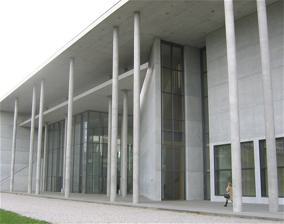
Building: Pinakothek der Moderne
Country: Germany
Year built: 2002
Art museum in Munich, Germany Pinakothek der Moderne Pinakothek der Moderne Pinakothek der Moderne, exterior Established September 2002 Location Munich, Germany Type Modern art museum Collection size Art, Architecture, Design, Works on Paper Architect Stephan Braunfels Website Official website The Pinakothek der Moderne ( German: [pinakoˈteːk deːɐ̯ moˈdɛʁnə] , Pinakothek of the Modern ) is a modern art museum, situated in central Munich 's Kunstareal . The building Entrance area with size comparison Pinakothek der Moderne, rotunda Henri Matisse Still Life with Geraniums 1910 (first painting of Matisse acquired by a public collection) Designed by German architect Stephan Braunfels , the Pinakothek der Moderne was inaugurated in September 2002 after seven years of construction. The $120 million, 22,000-square-meter building took a decade to finish because of bureaucratic objections to design and cost, which were ultimately bridged by private initiative and financing. The rectilinear facade, dominated by white and grey concrete, is interrupted by large windows and high rise columns, the latter supporting the extensive canopied roof. Each of the four corners of the building, connected by a central domed rotunda , is dedicated to a special collection. The Museum is thus divided into Art (Kunst), Architecture (Architektur), Design (Design) and Works on Paper (Graphik). The first floor, containing the art collection, has ample natural light from above, augmented by computer-controlled lamps, designed to keep a consistent, nearly shadowless illumination against the gray floors and white walls. Collections Before the opening of the Pinakothek der Moderne, art of the 20th century was largely relegated to the Haus der Kunst , or occasional contemporary exhibits in the Lenbachhaus . Today, the Pinakothek unifies the "Sammlung Moderne Kunst" (National Collection of Modern and Contemporary Arts, which  is under supervision of the Bavarian State Painting Collections ),  the "Staatliche Graphische Sammlung" (National Collection of Works on Paper), the "Neue Sammlung" ('New Collection': National Museum for Design and Applied Arts) with the "Architekturmuseum der Technischen Universität" (Munich Technical University's Museum of Architecture), in one building and is deemed one of the most important and popular museums of modern art in Europe. The Danner Foundation opened in 2004 a new permanent exhibition area in the basement for the permanent loans from the Danner Jewelry Collection which presents contemporary works from over one hundred international goldsmiths. Collection of Modern Art Since 1945 the collection, previously exhibited in the Haus der Kunst , has grown quickly by purchase, as well as donations by individuals and several foundations. Various art movements of the 20th century are represented in the collection, including Expressionism , Fauvism , Cubism , New Objectivity , Bauhaus , Surrealism , Abstract Expressionism , Pop Art and Minimal Art . In addition to a focused collection policy to individual priorities, the portfolio was extended in particular through the collections: "Theo Wormland", "Sophie and Emanuel Fohn", "Woty and Theodor Werner", "Martha and Mark Kruss", "Günther Franke", "Klaus Gebhard", and the collection of Franz, Duke of Bavaria with contemporary German painters such as Jörg Immendorff and Sigmar Polke . Recent enrichment in the year 2006, the collection "Eleanor and Michael Stoffel". Modernism since the 1900s The first floor of the west wing displays works of Georges Braque , Fernand Léger , Juan Gris , Umberto Boccioni , Robert Delaunay , Joan Miró and René Magritte as well as Lyonel Feininger , Oskar Kokoschka , László Moholy-Nagy , Otto Dix , Max Ernst , Giorgio de Chirico , Salvador Dalí and Francis Bacon . Very comprehensive are the collected works of Pablo Picasso and Max Beckmann . The museum also displays masterpieces of German Expressionism : representing painters of two early 20th-century German artist groups, Die Brücke (Bridge) and Der Blaue Reiter (The blue rider), whose members included, among others, Ernst Ludwig Kirchner , Erich Heckel , Karl Schmidt-Rottluff , Emil Nolde and Franz Marc , August Macke , Paul Klee , Alexej von Jawlensky and Wassily Kandinsky . Contemporary Art since the 1960s The museum also gives very profound insights into international contemporary art. In the first floor of the east wing the gallery displays works of Lucio Fontana , Alberto Burri , Jannis Kounellis , Andy Warhol , Jasper Johns , Robert Rauschenberg , Robert Motherwell , Franz Kline , Antoni Tàpies , Cy Twombly , Willem de Kooning , George Segal , Richard Serra , Dan Flavin , Donald Judd , Fred Sandback , Joseph Beuys , Blinky Palermo , Henry Moore , Marino Marini , Per Kirkeby , Georg Baselitz , Gerhard Richter , Sigmar Polke , Nam June Paik , Wolf Vostell , Bruce Nauman , Marlene Dumas , Günther Förg , Jörg Immendorff , Mike Kelley , Martin Kippenberger , David Salle , Rosemarie Trockel , David Hockney , Hermann Nitsch and many others. Video, Photos and New Media The Pinakothek houses works of artists like John Baldessari ( Man running/Men carrying box , 1988–1990), Teresa Hubbard / Alexander Birchler ( Eight) , 2000), Bruce Nauman ( World Peace (projected) , 1996), Pipilotti Rist ( Himalaya Goldsteins Stube , 1998/1999), Hiroshi Sugimoto ( World Trade Center, Minoru Yamazaki , 1997), Bill Viola ( Tiny Death , 1993), Sam Taylor-Wood ( Soliloquy III , 1998) and Jeff Wall with his back-lit boxes ( Eviction Struggle , 1988; A villager from Aricaköyu arriving in Mahmutbey, Istanbul September 1997 ). Collection of design Design at Pinakothek der Moderne The Collection of applied modernist art was founded in 1925. With around 70.000 objects of industrial design , graphic design and the arts and crafts the "Neue Sammlung" is today one of the world's leading museums of 20th century applied art , and indeed the largest of industrial design. Parts of the expanded collection are exhibited in the basement of the Pinakothek der Moderne. Among others objects about motor vehicle design, computer culture, design of artistic jewelry and furnitures (e.g. the collection of chairs of Michael Thonet ) are exhibited. Collection of works on paper Main article: Staatliche Graphische Sammlung München The Bavarian State collection of work on paper has its origin in the Wittelsbach collections, especially in the print room collection of Charles Theodore, Elector of Bavaria . The ground floor shows alternating exhibitions of one of the most important collection of works on paper in Germany, with old German, Dutch and Italian drawings (including masterpieces by Albrecht Dürer , Rembrandt , Michelangelo and Leonardo da Vinci ) and German and international drawings of the 19th–21st centuries, e.g. by Paul Cézanne , Henri Matisse , Paul Klee and David Hockney . Museum for architecture The museum of the Technical University of Munich started with a donation of King Ludwig II of Bavaria for the newly founded university in 1868 and is today the largest one in Germany. The museum shows altering exhibitions in the ground floor. The collection shows especially drawings, blueprints, photographs, models and computer animations about the work of notable architects like François de Cuvilliés , Balthasar Neumann , Gottfried Semper , Le Corbusier , and Günther Behnisch . Gallery Wilhelm Lehmbruck , Female Torso , 1910 Pablo Picasso , La Femme au Violon , 1911 Ernst Ludwig Kirchner , Bohemian Lake , 1911 Ernst Ludwig Kirchner, Elisabethufer , 1913 Robert Delaunay , L'Équipe de Cardiff , 1913 Franz Marc , Tyrol , 1914 August Macke , Girls in Green , 1914 Juan Gris , The Bordeaux Bottle , 1915 Max Ernst , Birds Fish Snake , 1919 Oskar Schlemmer , Dancer , 1922-23 See also List of largest art museums References